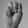
ASL letter: M